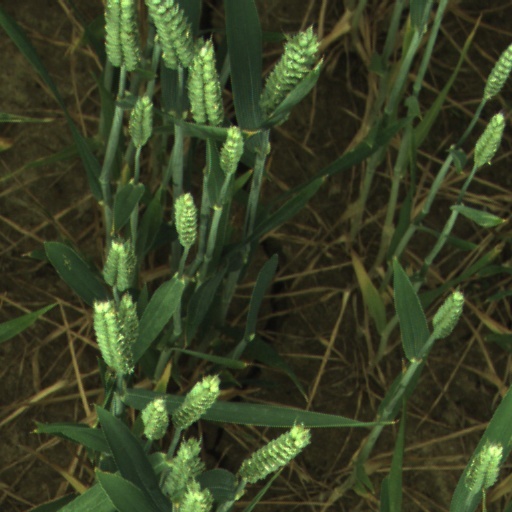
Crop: wheat